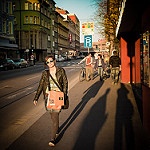
Label: street